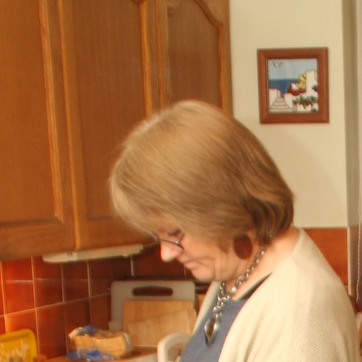
Material: hair